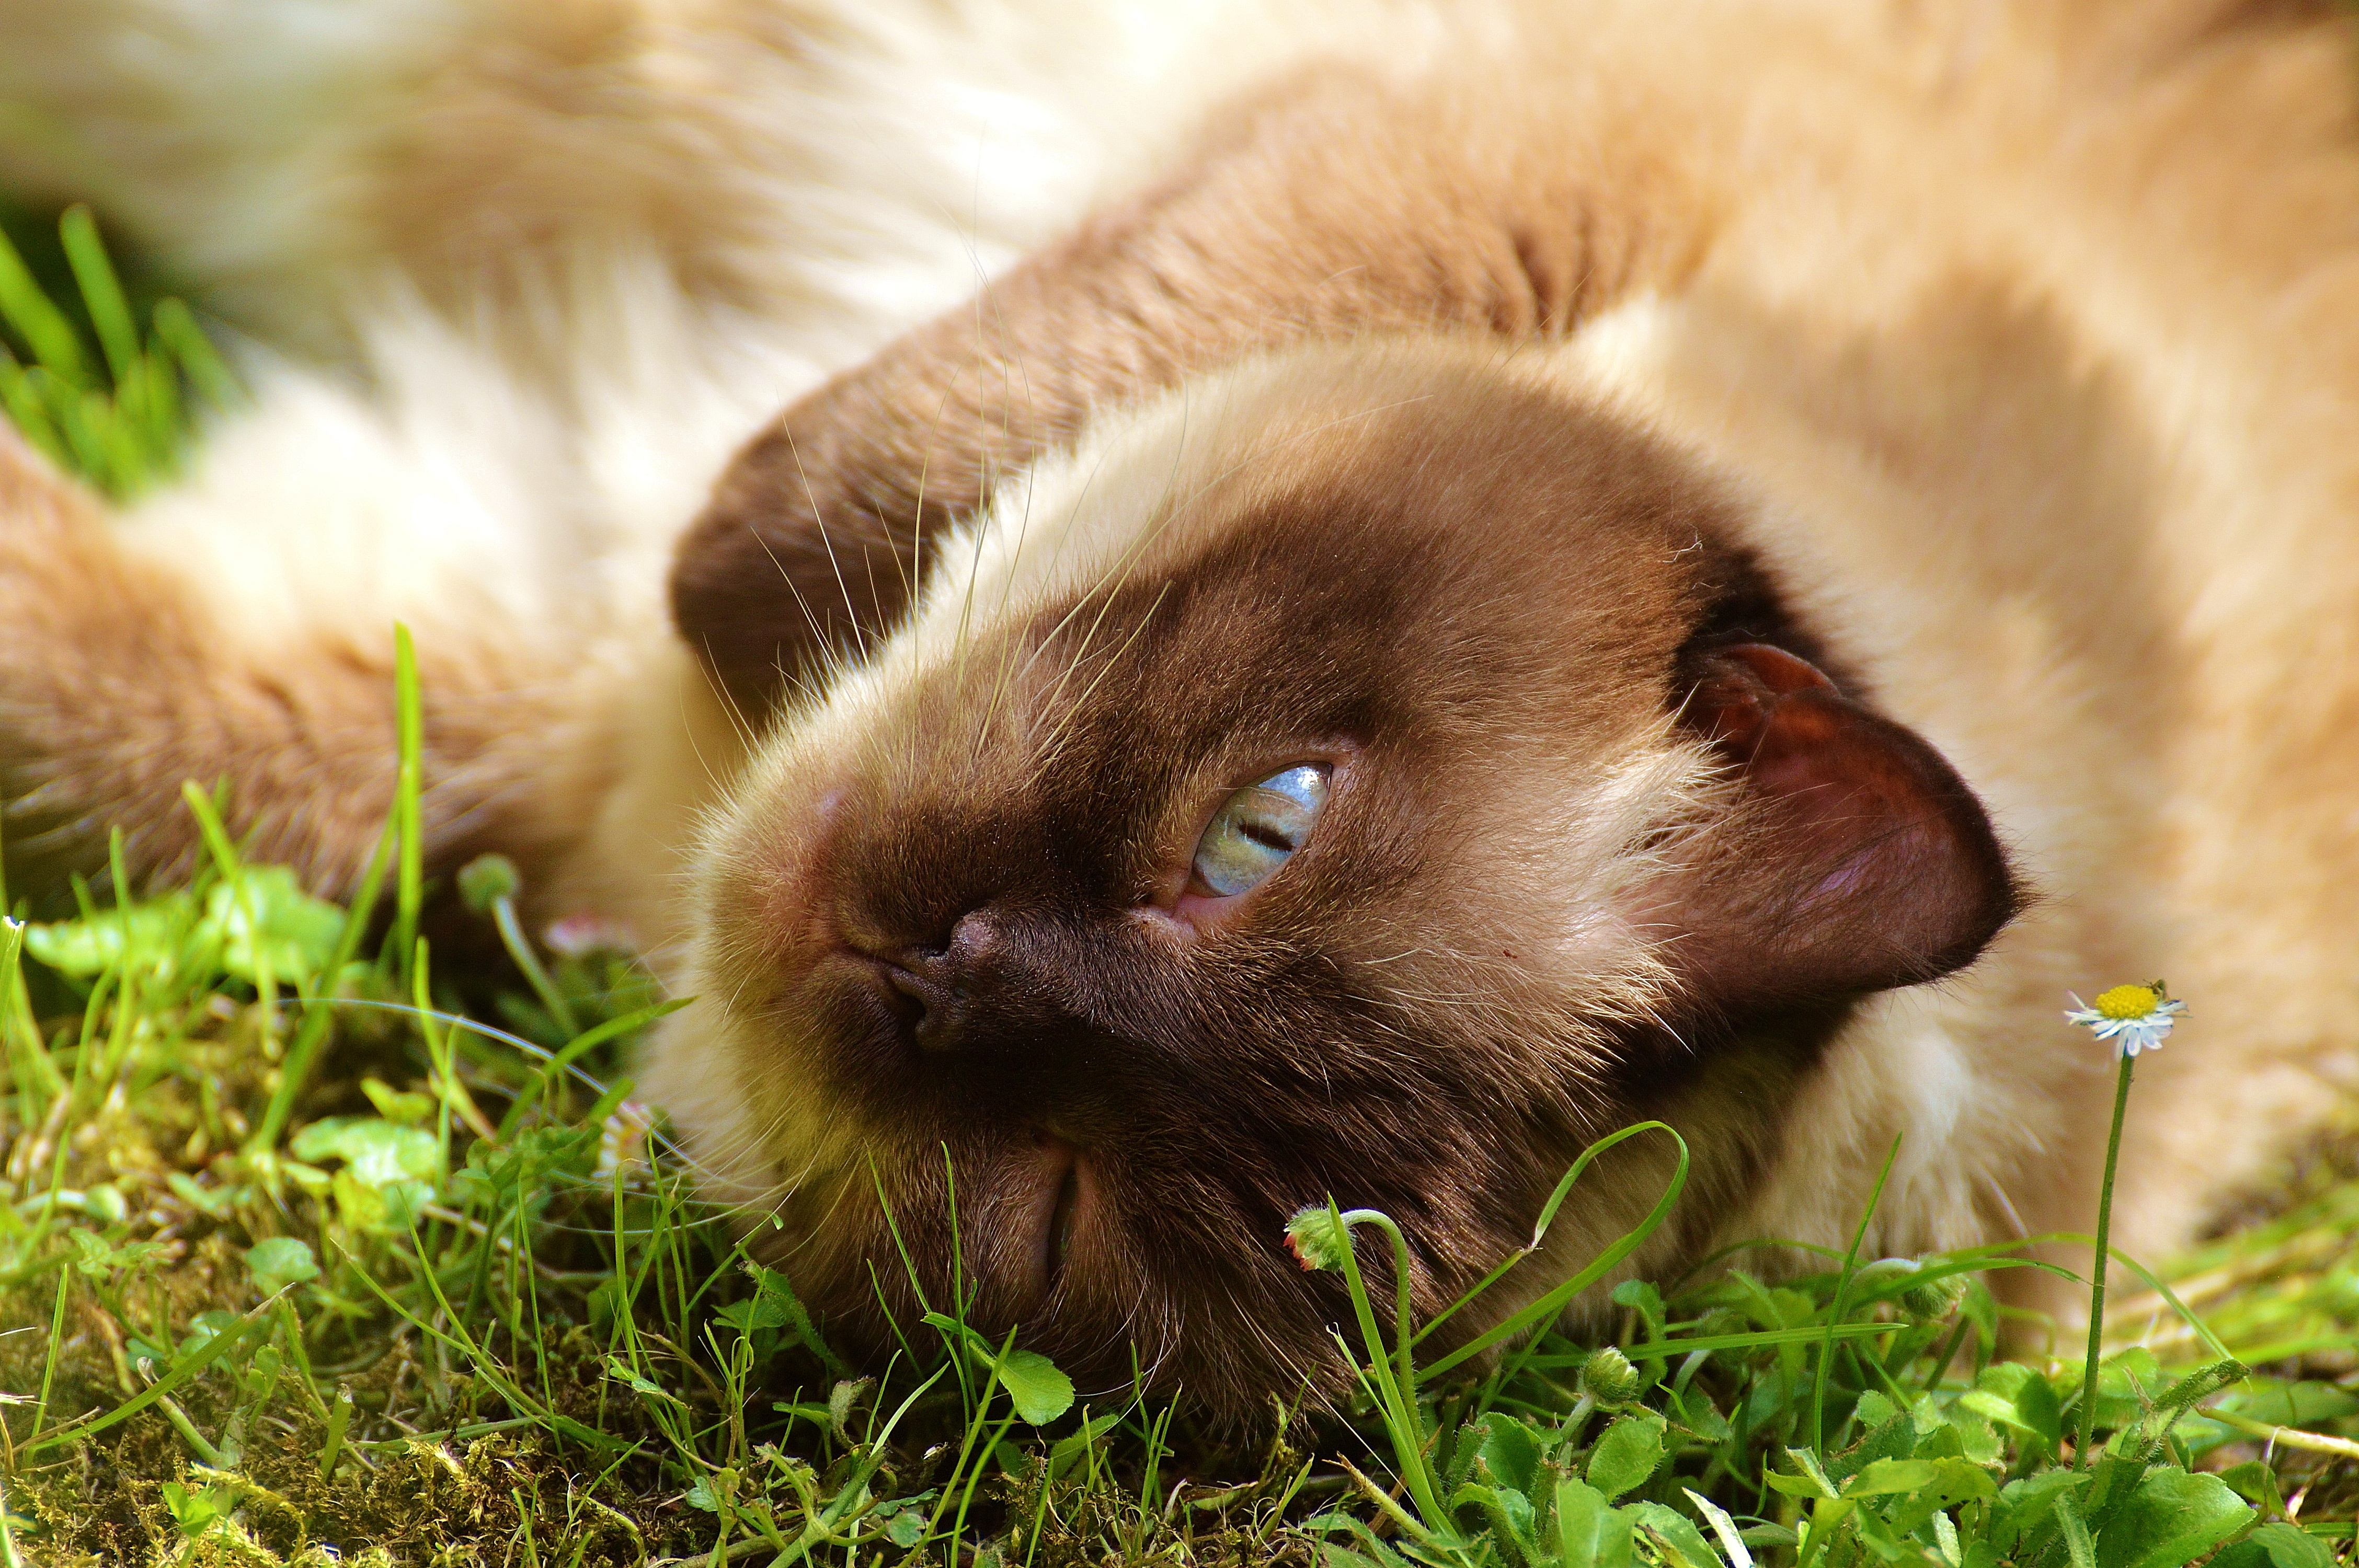
sweet, puppy, cute, wildlife, fur, kitten, cat, brown, mammal, fauna, blue eye, thoroughbred, nose, whiskers, beige, eye, vertebrate, mieze, otter, dreamy, mink, british shorthair, mustelidae